Pet door

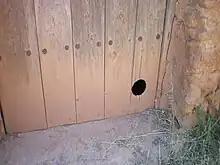
A "" (farm cat hole) in Rincón de Ademuz, Valencia, Spain

In rural areas, cat doors (often simple holes) in the walls, doors or even roofs of grain and flour storage spaces have long been used to welcome feral cats to hunt rodent pests that feed on these stores. Human semi-domestication of wildcats dates back to at least 7,500 BC in Cyprus, and the domestic cat was a part of everyday life in grain-dependent ancient Egypt (ca. 6,000 BC onward). In modern times, this function is mostly lost, but in some rural areas, such as Valencia, Spain, and Vaunage, France, farm cat doors and holes are still common.